Wavelength-dispersive X-ray spectroscopy

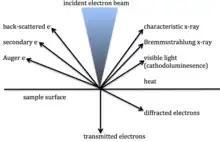
Electron beam interactions with a sample, X-rays are one of the possible products

X-rays are generated when an electron beam of high enough energy dislodges an electron from an inner orbital within an atom or ion, creating a void. This void is filled when an electron from a higher orbital releases energy and drops down to replace the dislodged electron. The energy difference between the two orbitals is characteristic of the electron configuration of the atom or ion and can be used to identify the atom or ion.